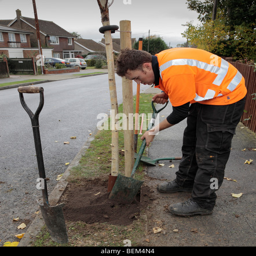
man planting a tree in a street